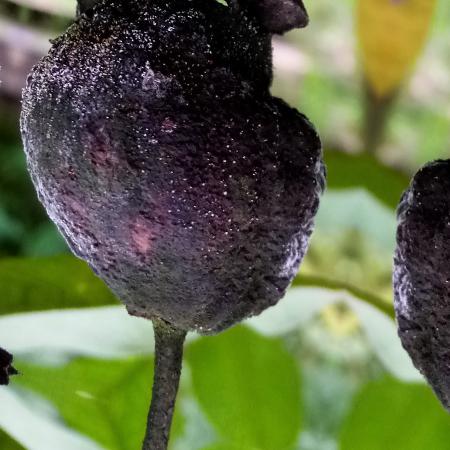
Label: Phytopthora